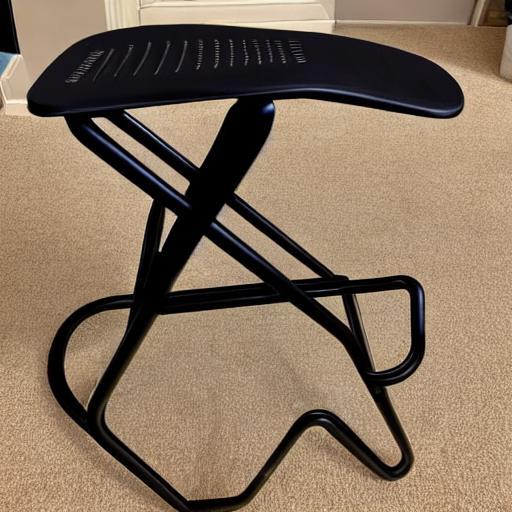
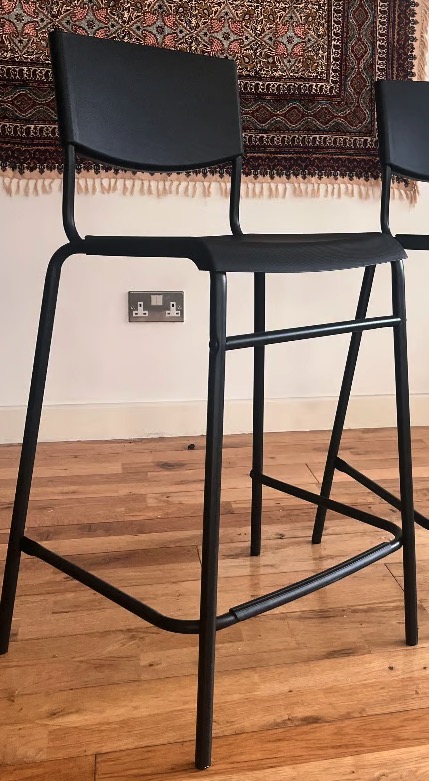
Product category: stool
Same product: no